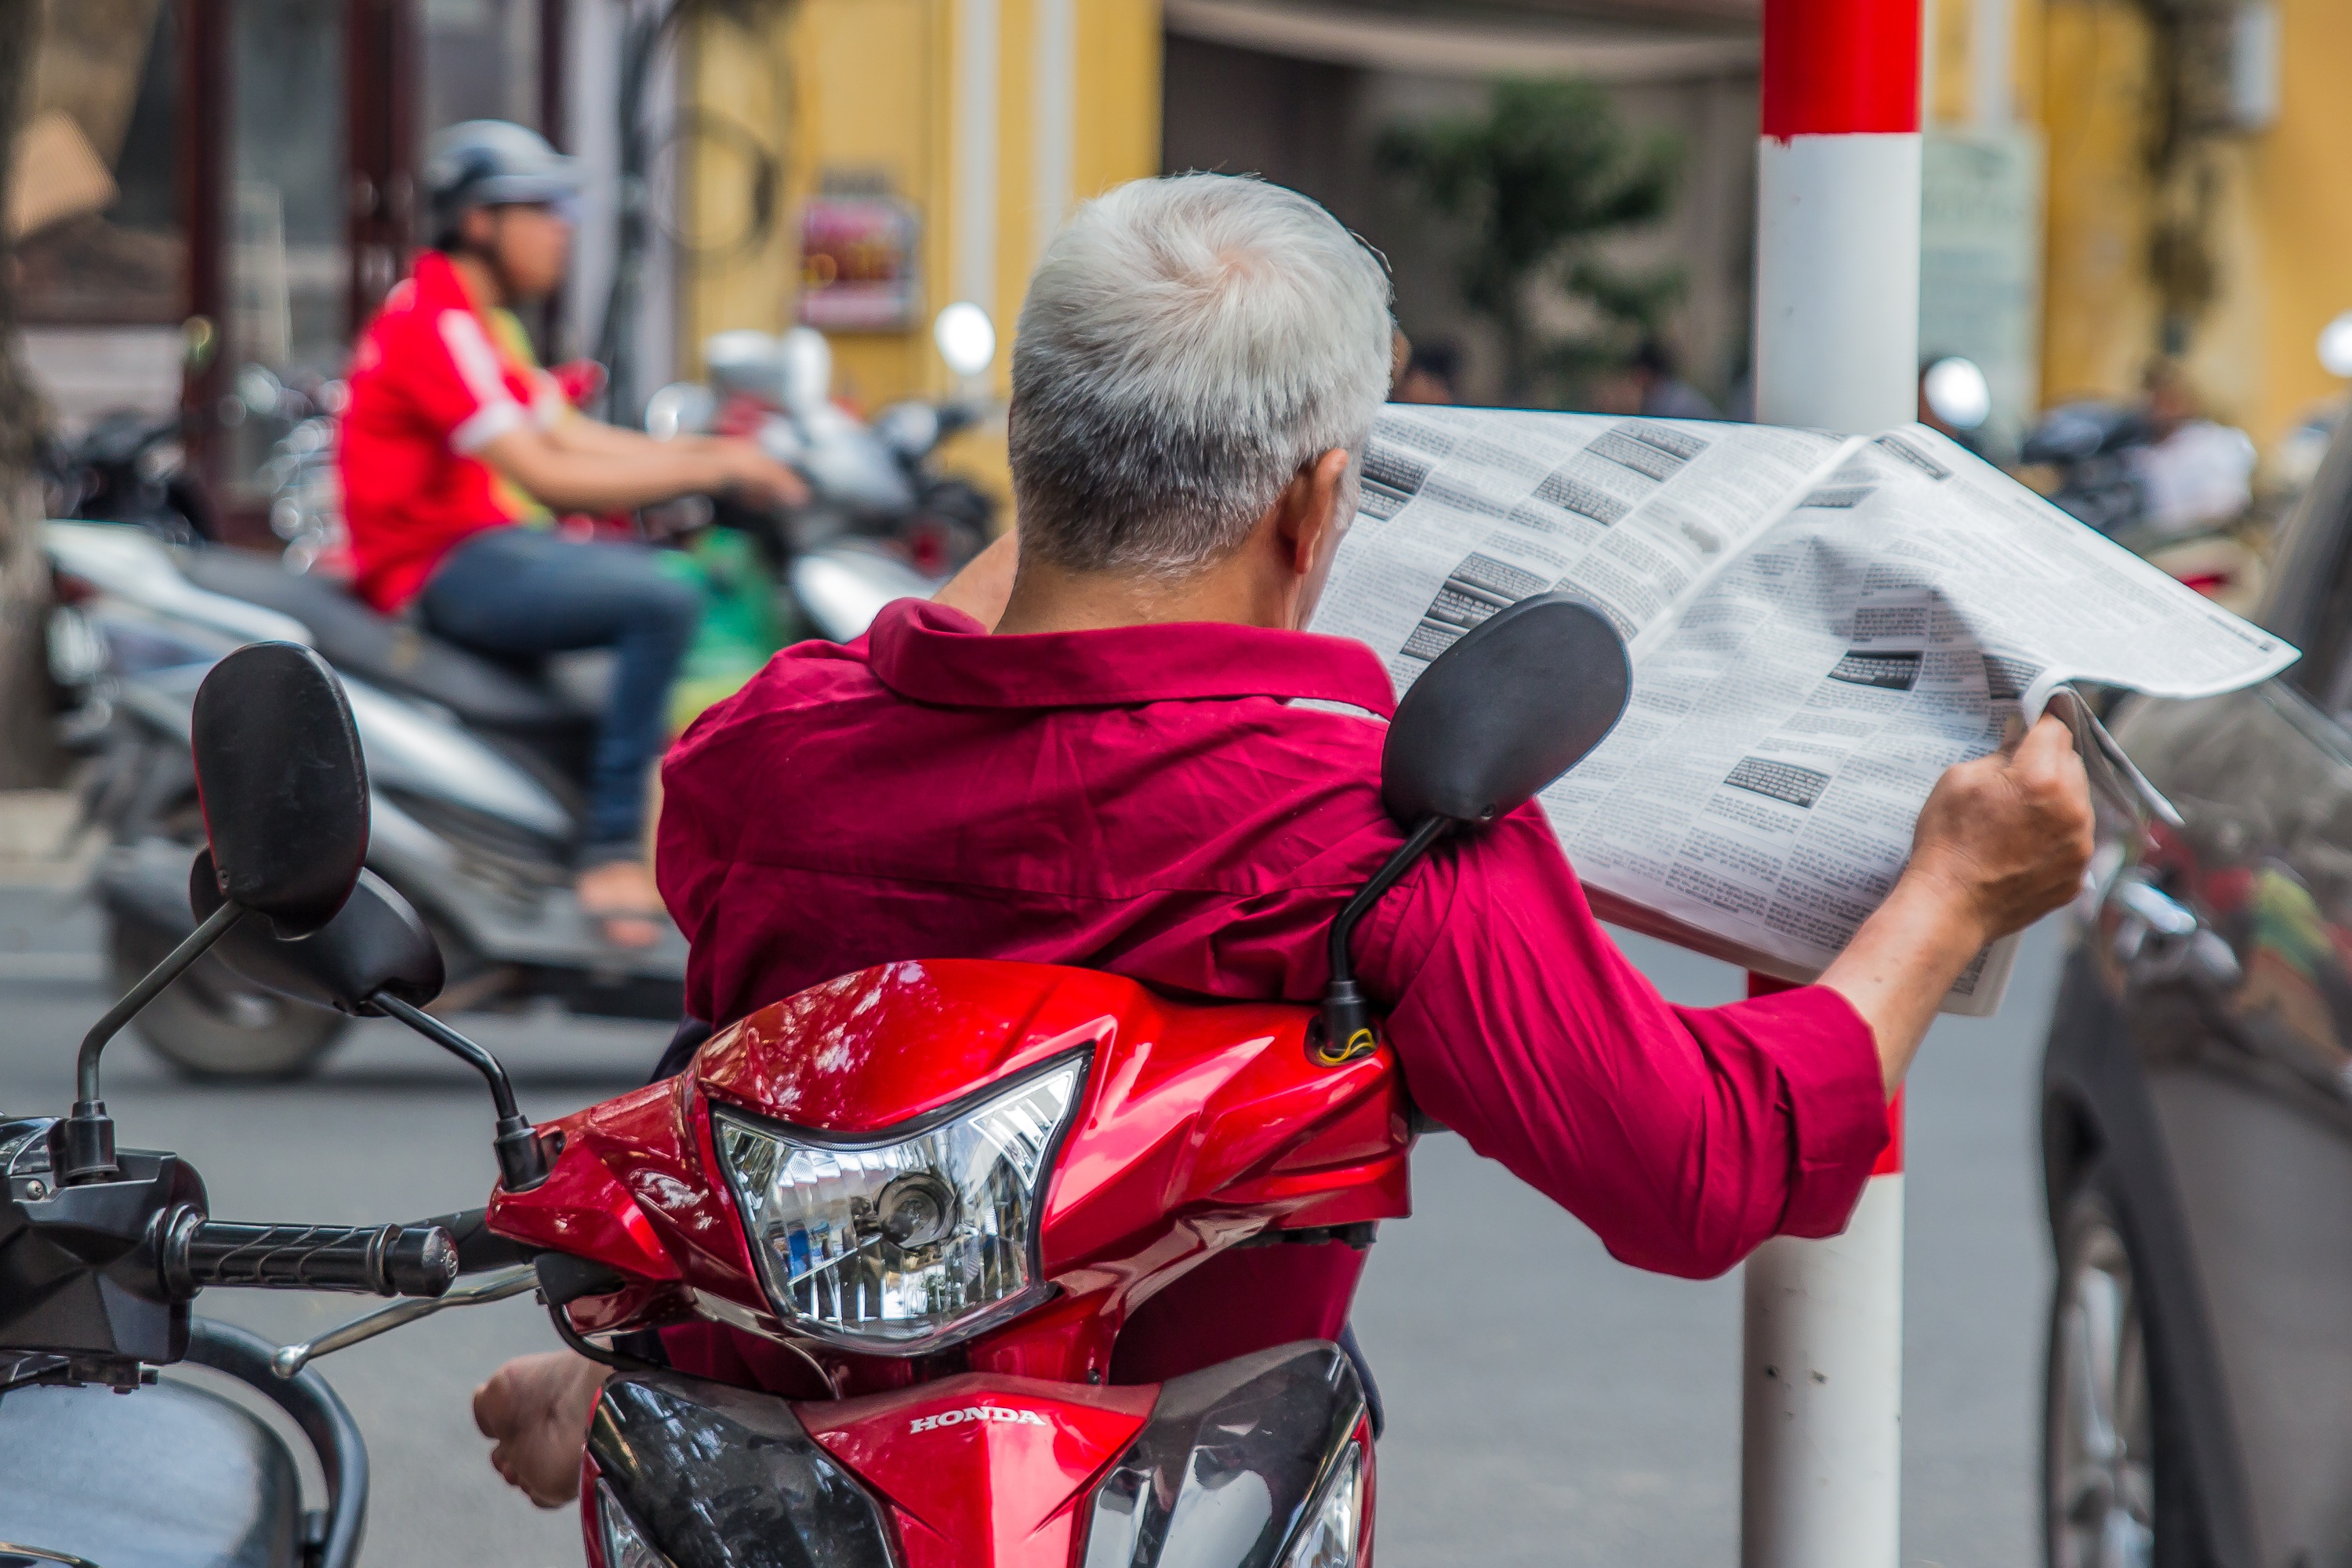
traffic, street, seating, seat, bicycle, city, urban, reading, transportation, newspaper, red, vehicle, relax, motorcycle, asia, relaxing, scooter, depth of field, hanoi